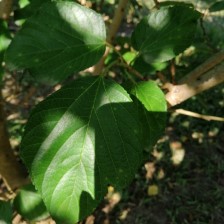
Variety: WhiteKing